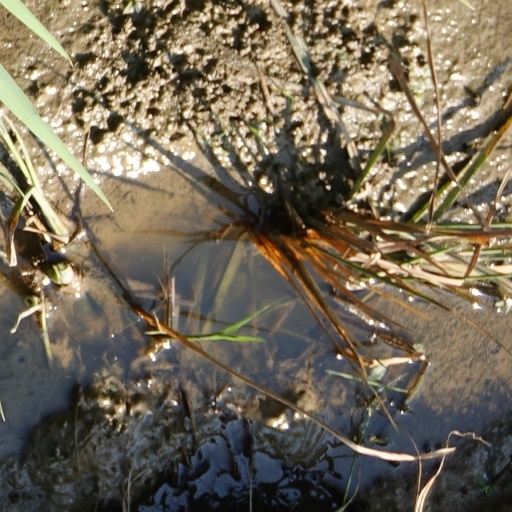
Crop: rice